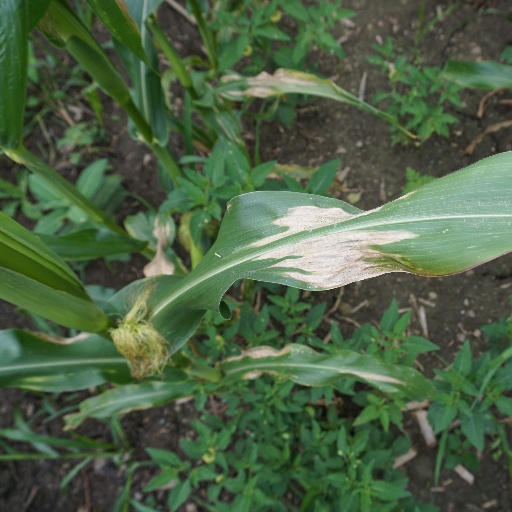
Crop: maize; corn